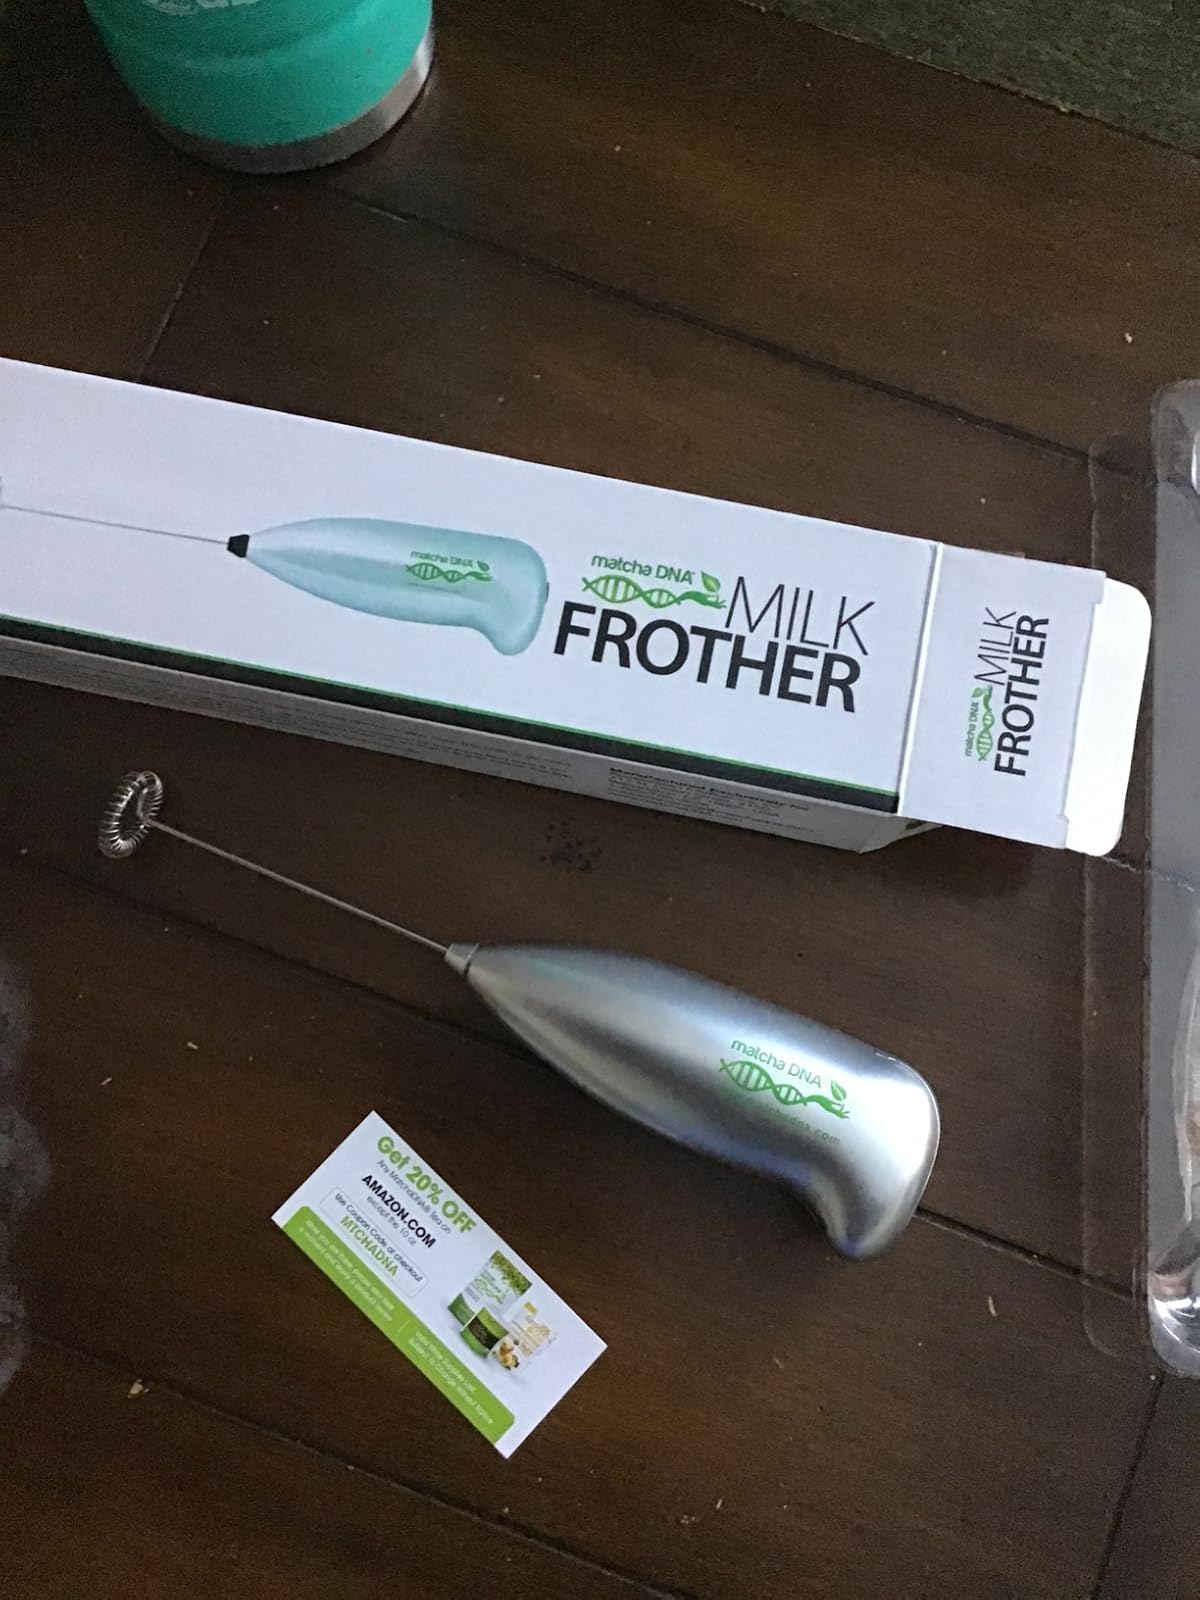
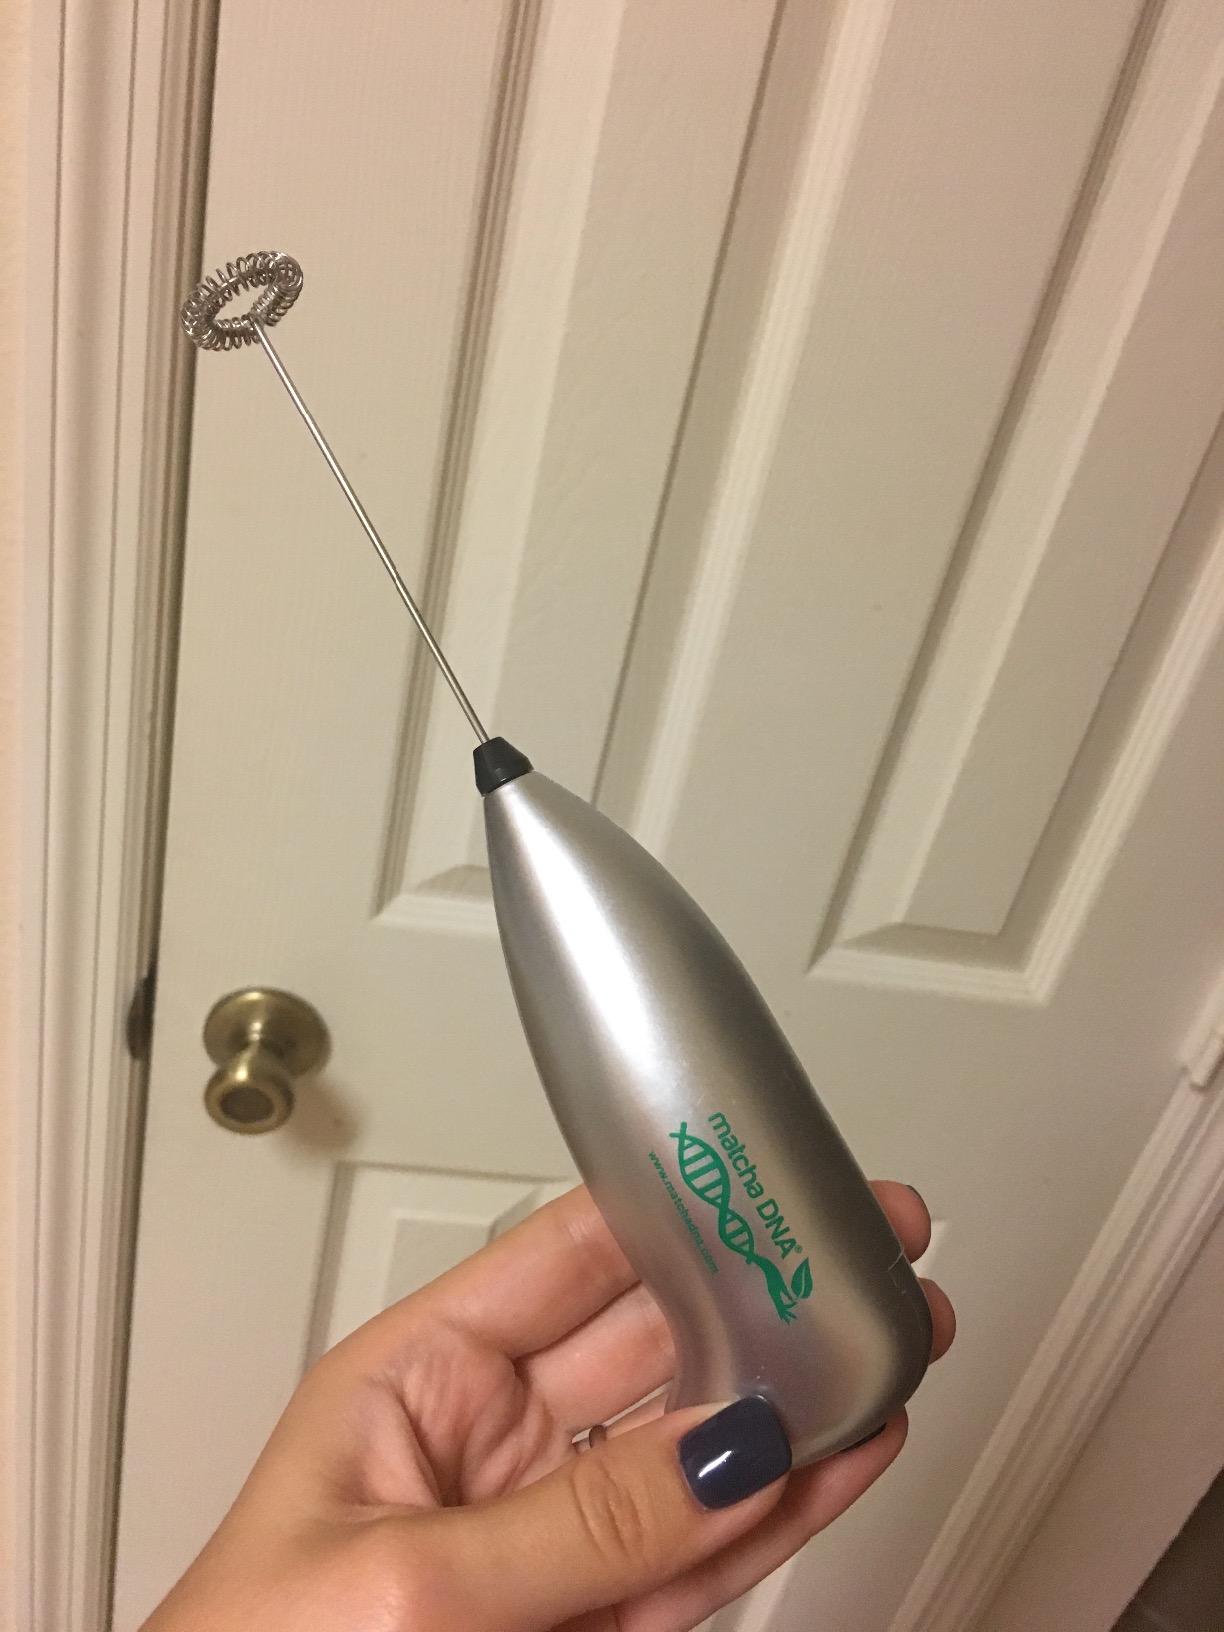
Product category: items_mixer
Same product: yes